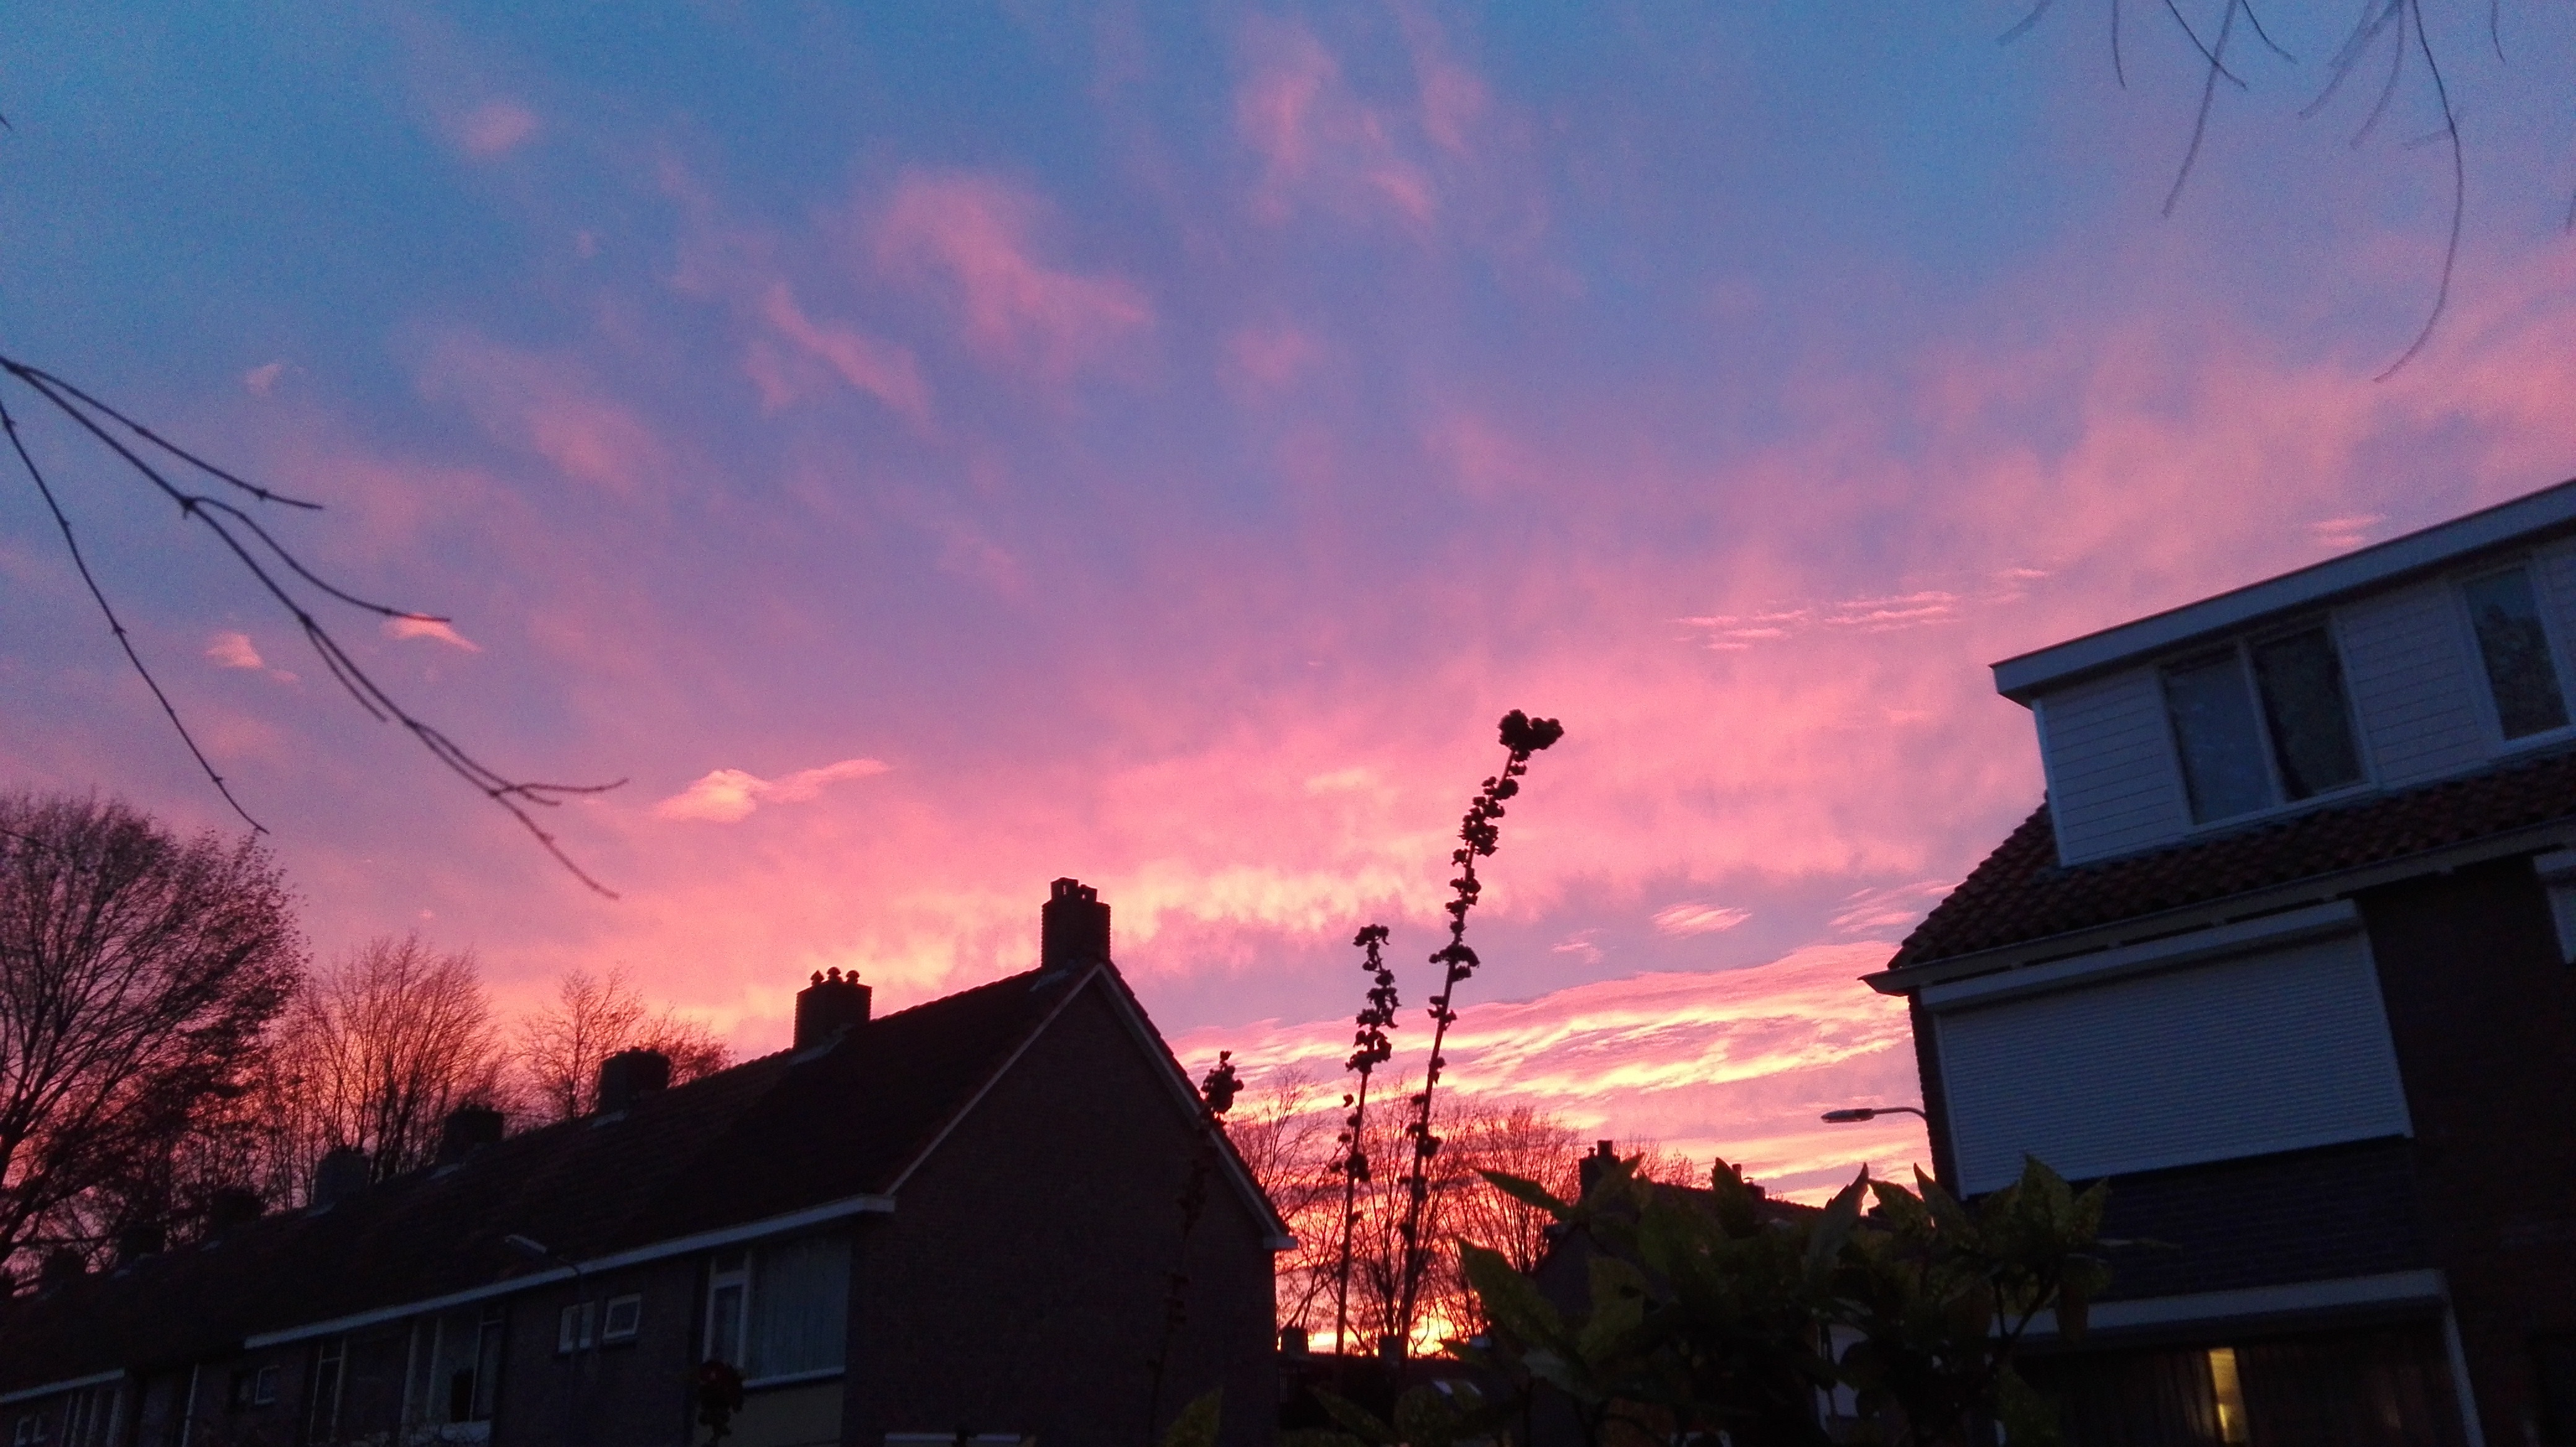
cloud, sky, sunrise, sunset, sunlight, morning, dawn, dusk, evening, afterglow